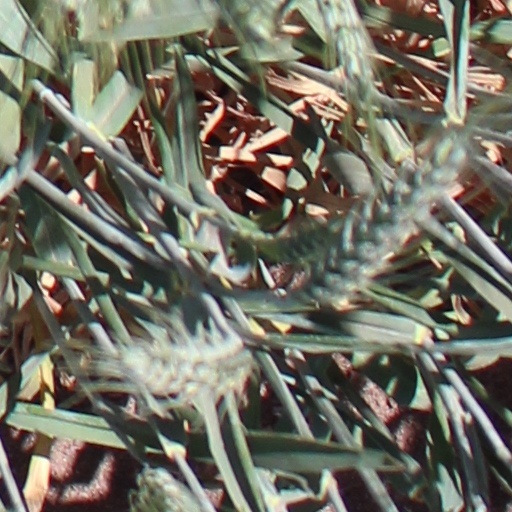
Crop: wheat